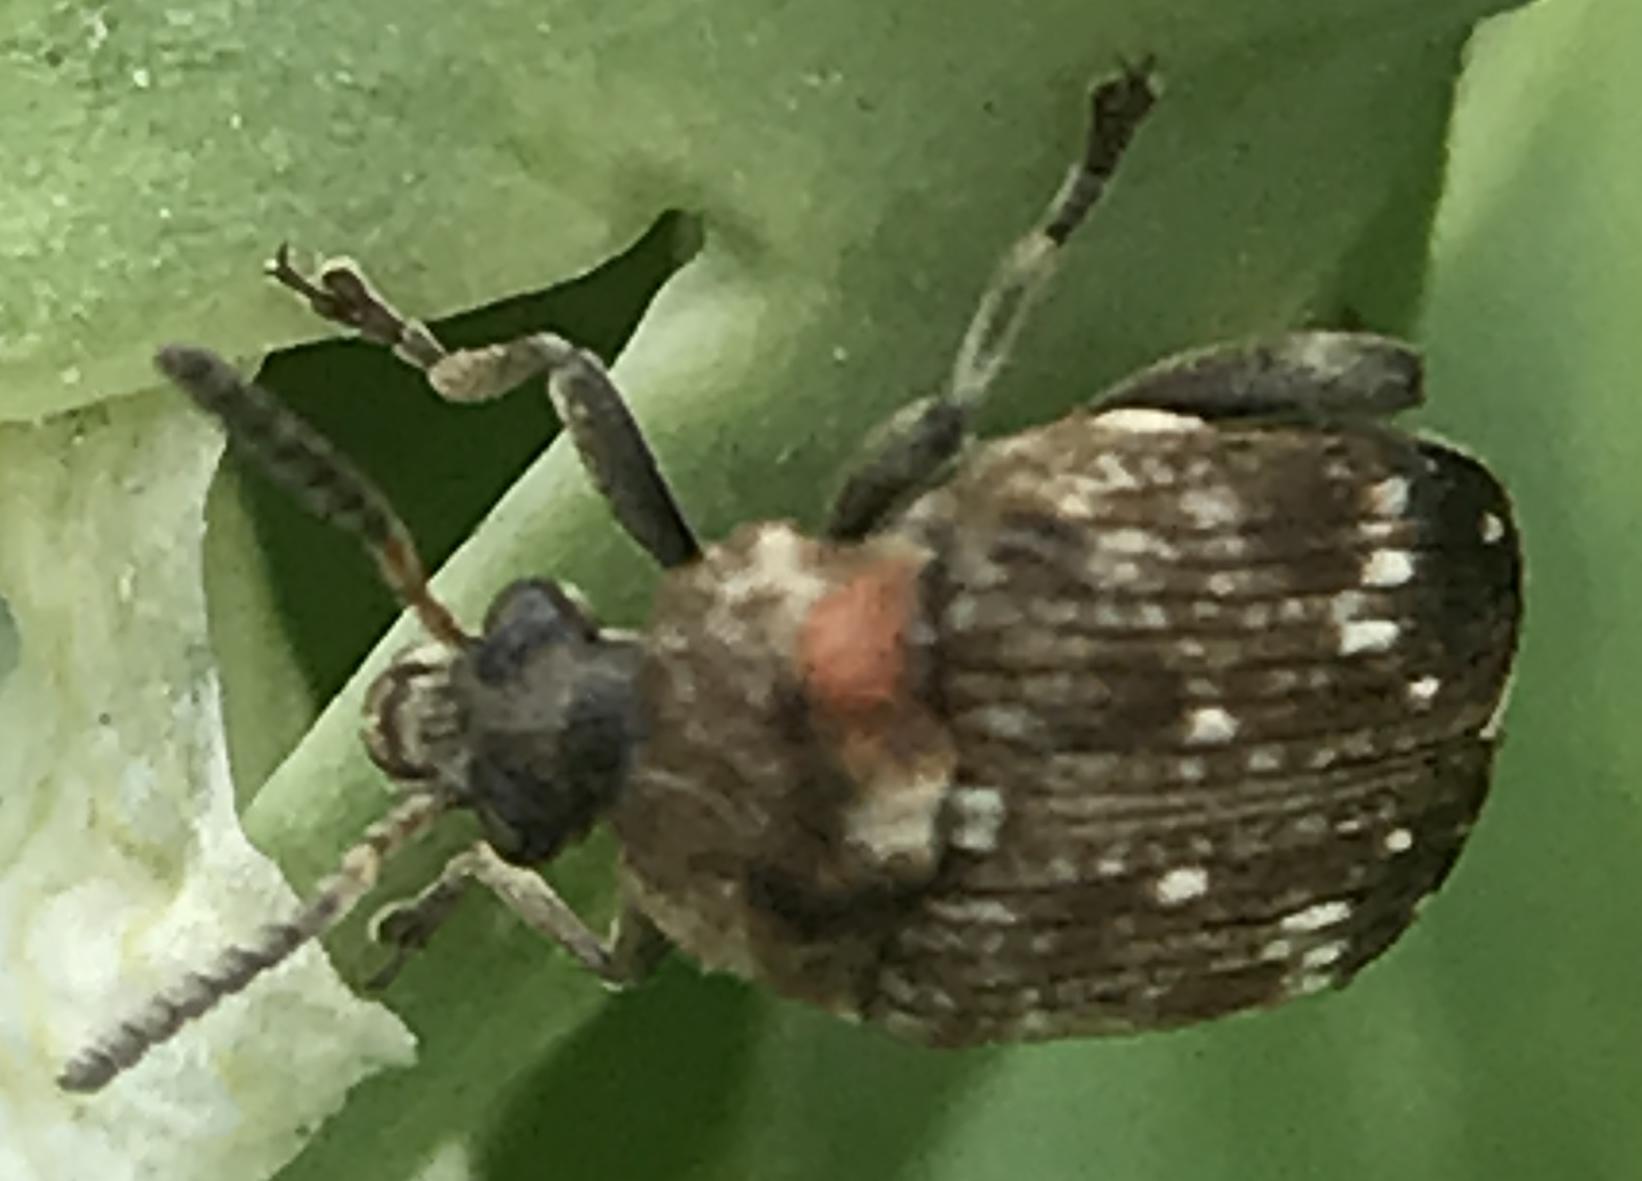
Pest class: pea_weevil